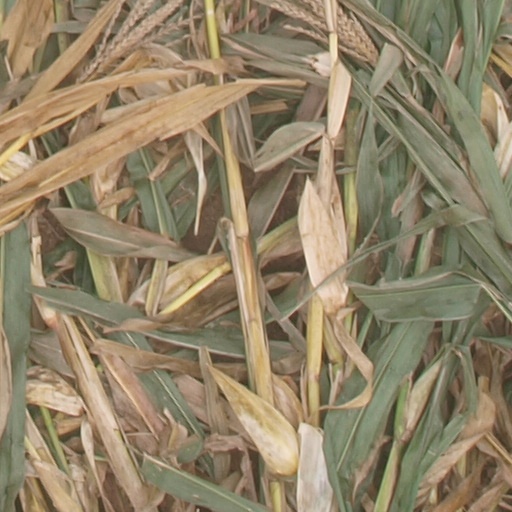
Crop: maize; corn